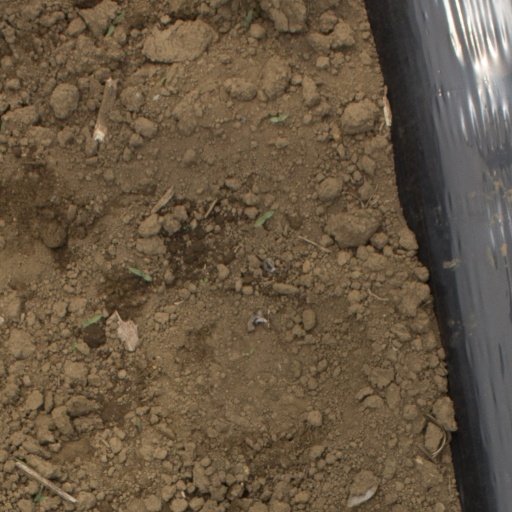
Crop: Jerusalem artichoke